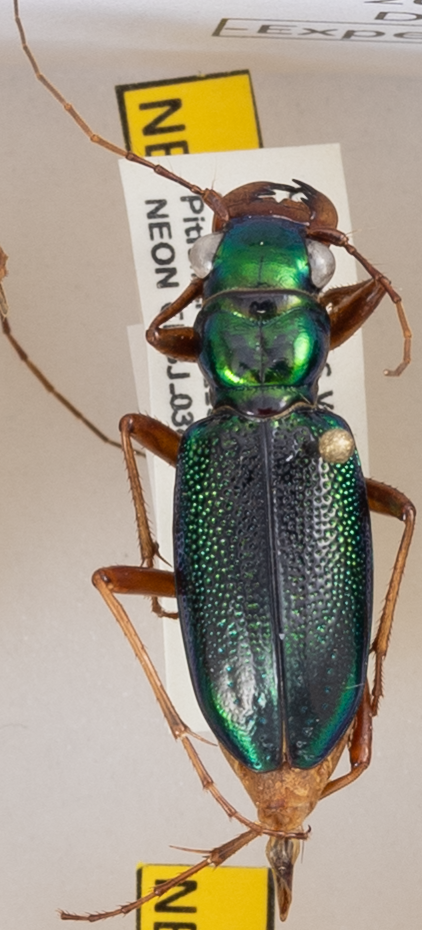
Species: Tetracha virginica
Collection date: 2019-09-11
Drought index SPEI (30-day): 0.188
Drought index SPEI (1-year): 1.69
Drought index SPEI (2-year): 0.366